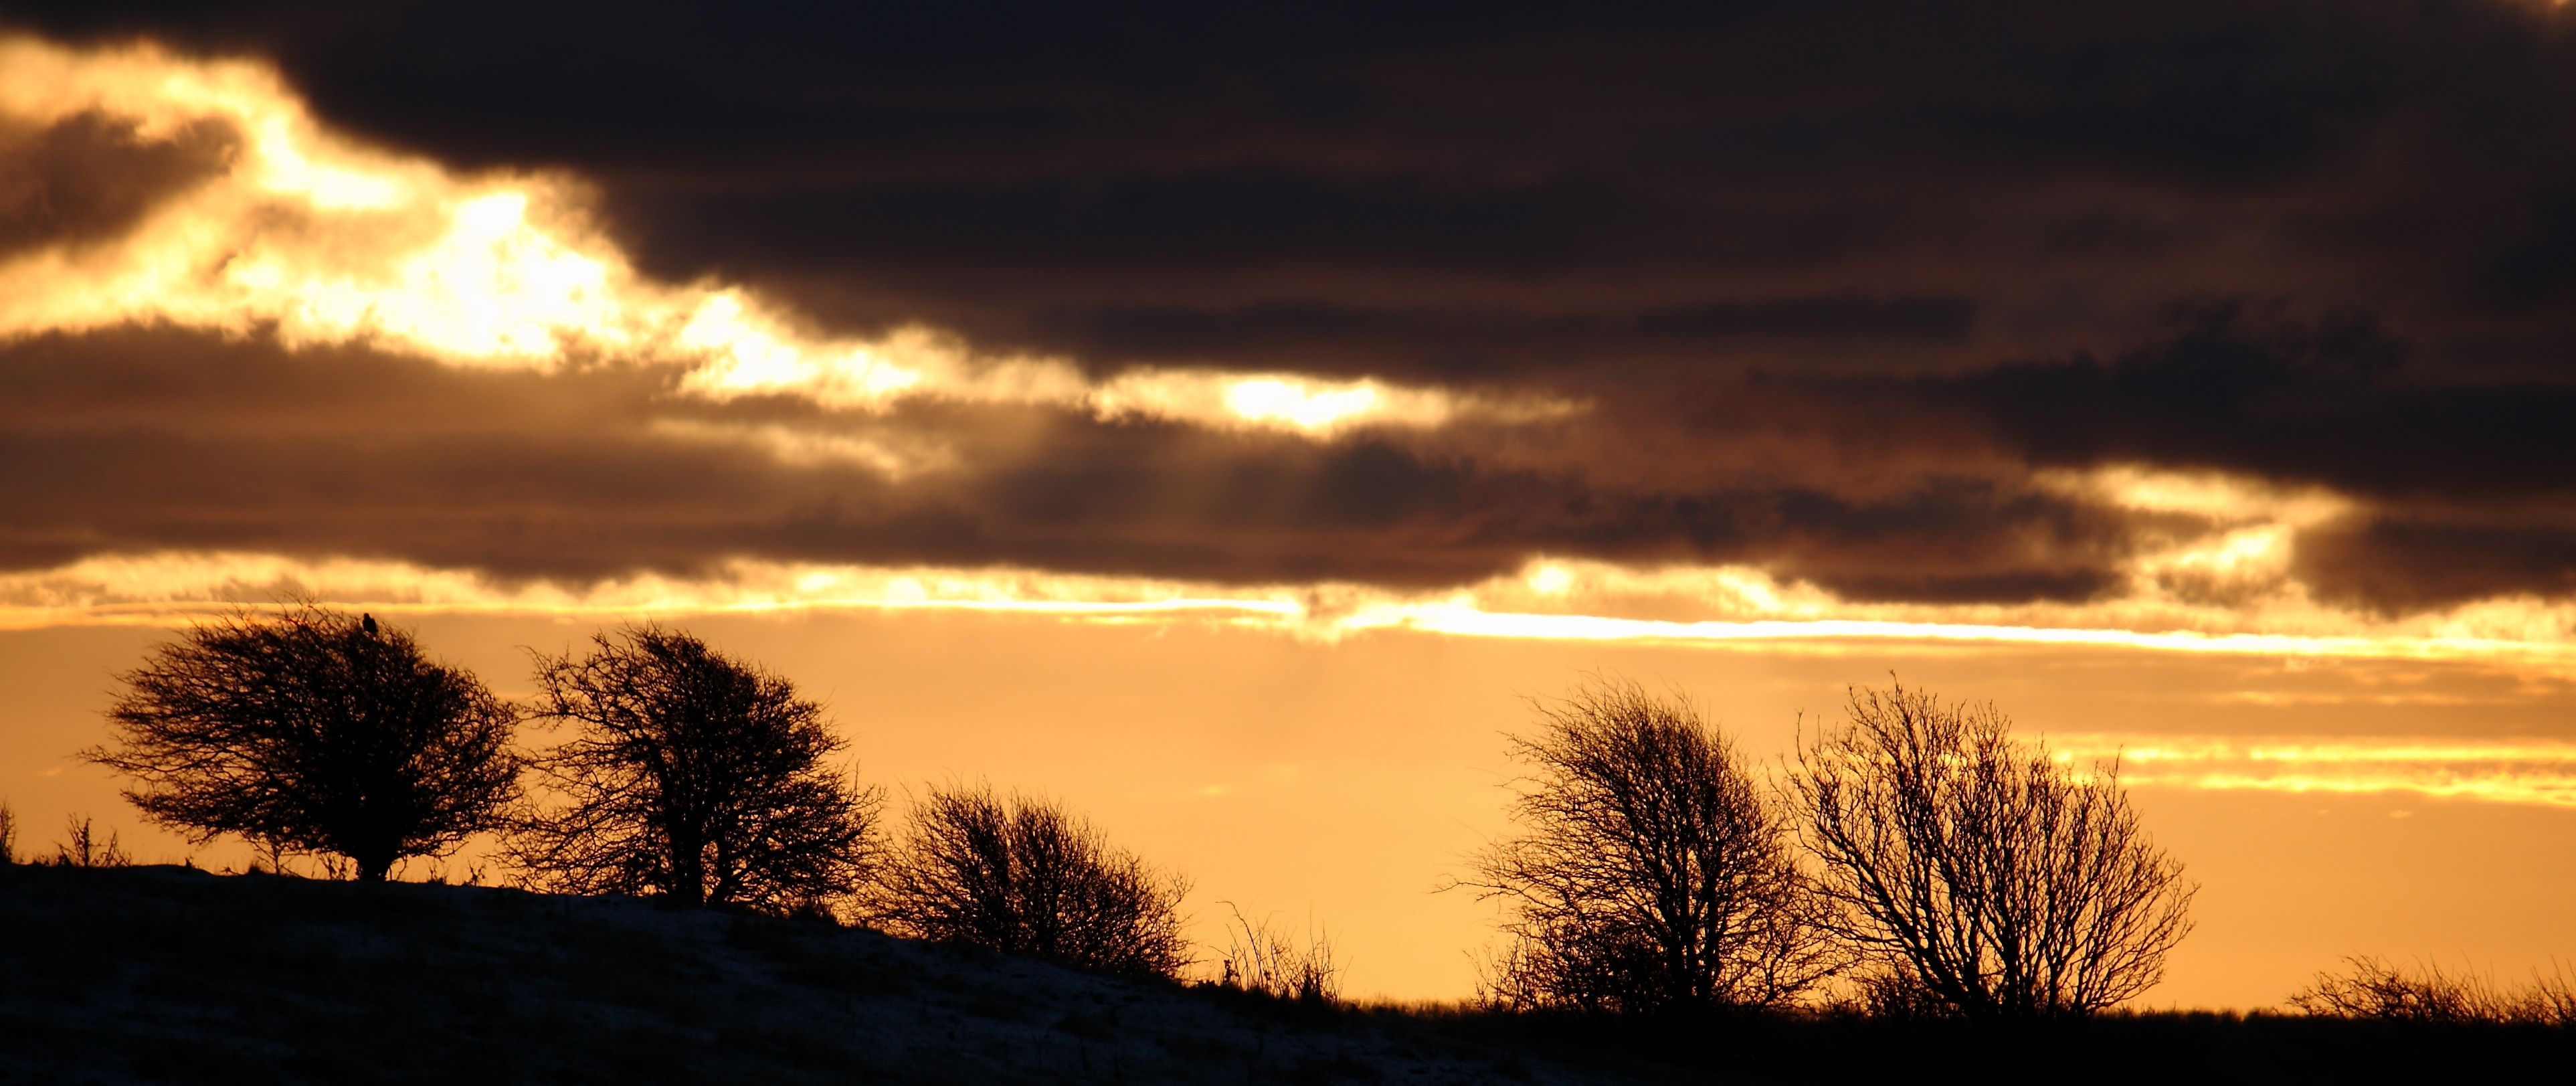
landscape, tree, nature, silhouette, cloud, sky, sun, sunrise, sunset, sunlight, morning, dawn, atmosphere, dusk, evening, natural, banner, background, denmark, sol, afterglow, meteorological phenomenon, red sky at morning